Malbone Castle and Estate

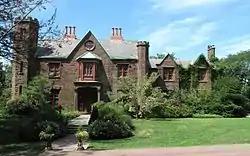
Malbone Castle (2013)

Malbone is one of the oldest mansions in Newport, Rhode Island. The original mid-18th century estate was the country residence of Col. Godfrey Malbone of Virginia and Connecticut. The main house burned down during a dinner party in 1766 and the remaining structure sat dormant for many years until New York lawyer Jonathan Prescott Hall built a new roughly castellated residence directly on top of the old ivy-covered ruins.